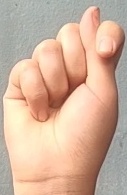
ASL sign: T